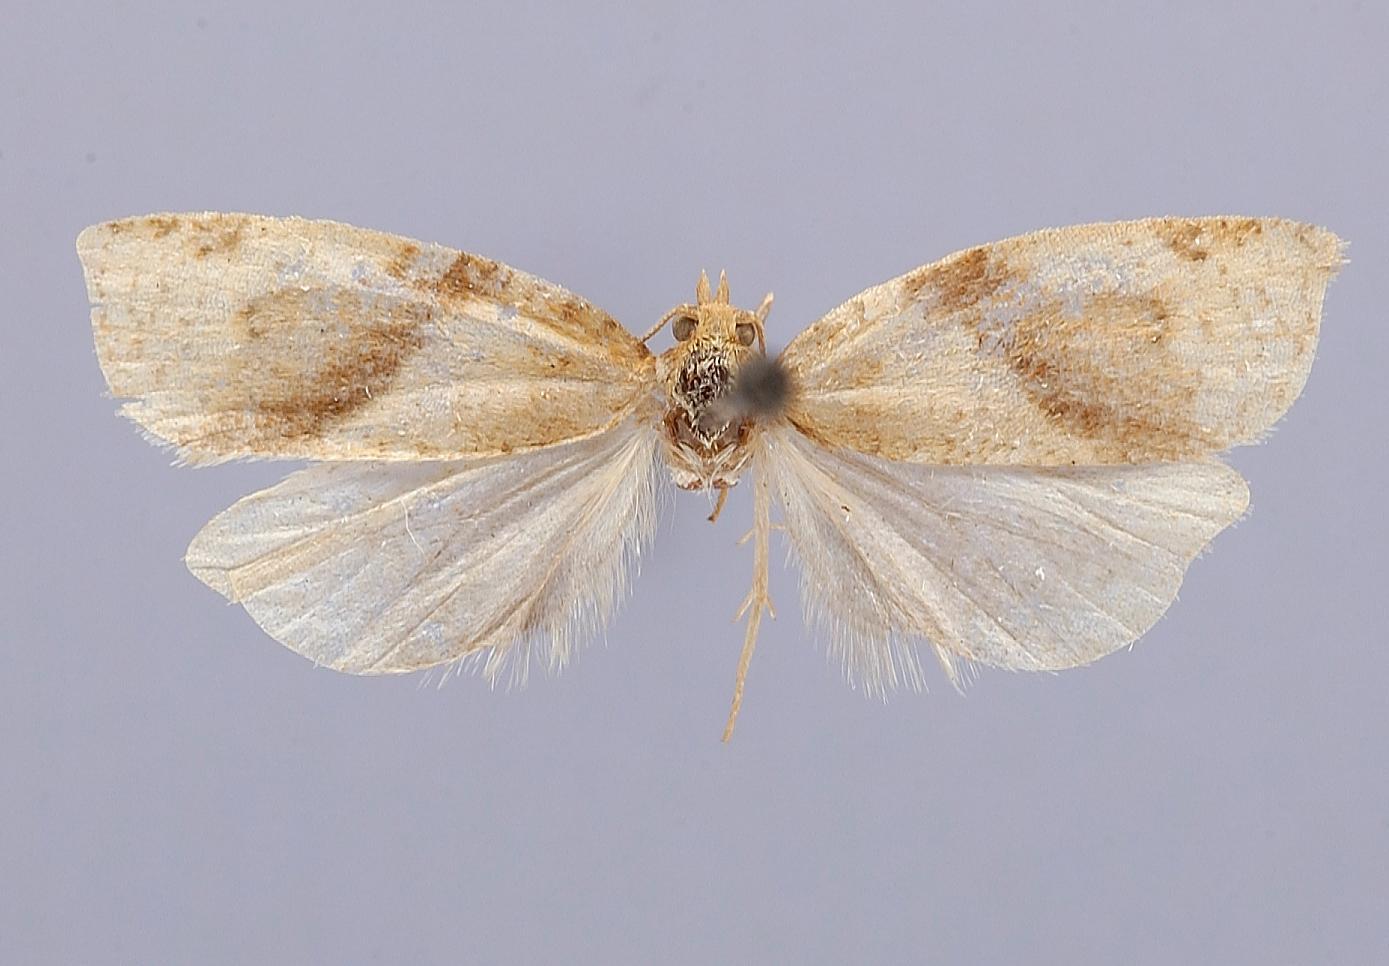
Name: Cacoecia victoriana
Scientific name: Cacoecia victoriana Busck, 1921
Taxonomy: Animalia, Arthropoda, Insecta, Lepidoptera, Tortricidae
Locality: Victoria, British Columbia, Canada
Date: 22 Jul 1920